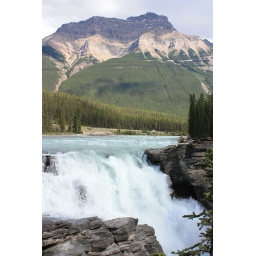
Jasper National Park. You can see the Icefield Parkway and a white car driving in the distance.